Party for Democracy and Peace

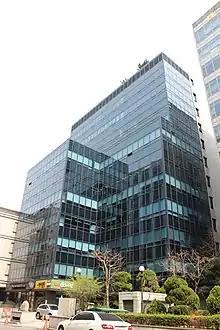
Headquarters of Party for Democracy and Peace

The party was founded by People Party dissidents who were in a faction that was closely associated with late former President Kim Dae-jung.